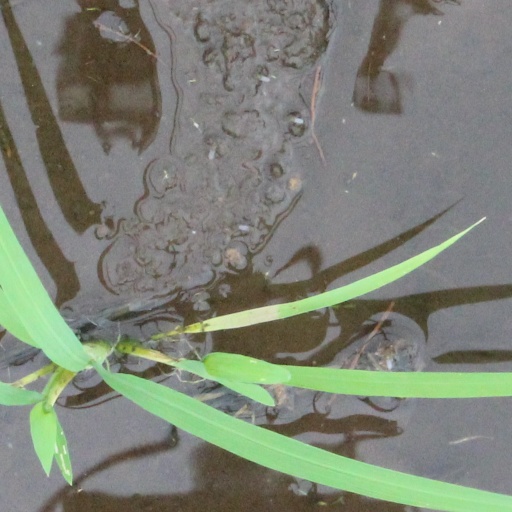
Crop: rice